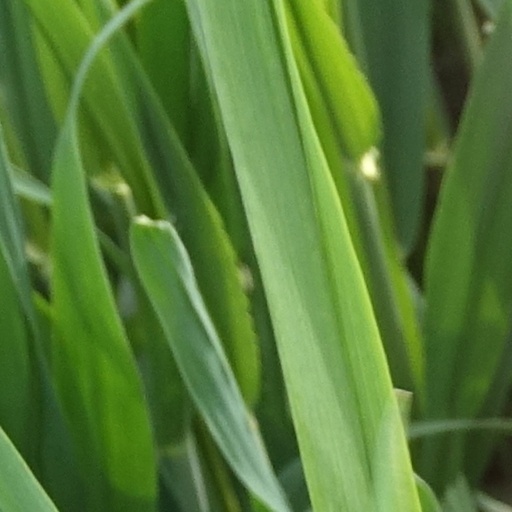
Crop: wheat